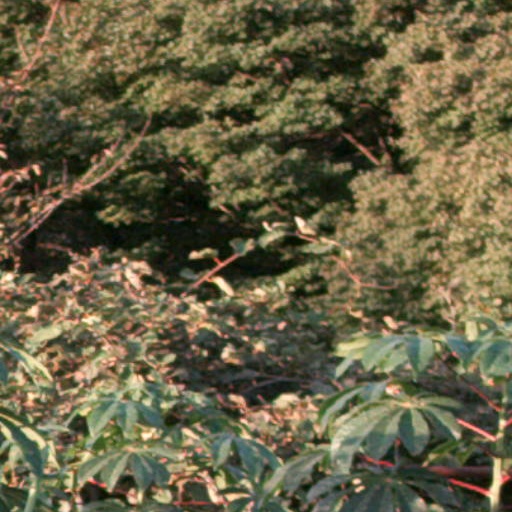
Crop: cassava